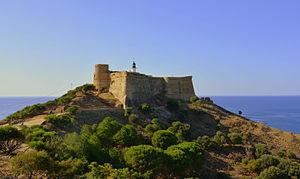
Fort de l'île de Tabarka This is a photo of the protected monument identified by the ID 32-44 in Tunisia.